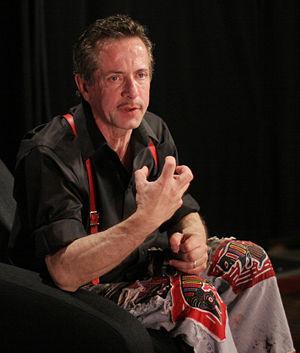
Clive Barker, né le 5 octobre 1952 à Liverpool, est un romancier britannique, également dramaturge, scénariste de bande dessinée, peintre et cinéaste. Avec Les Livres de sang, il propose un panorama du fantastique contemporain, dont il évoque tous les aspects à chacune des nouvelles de ses recueils. Cette œuvre a fait de lui le représentant le plus connu du mouvement splatterpunk.